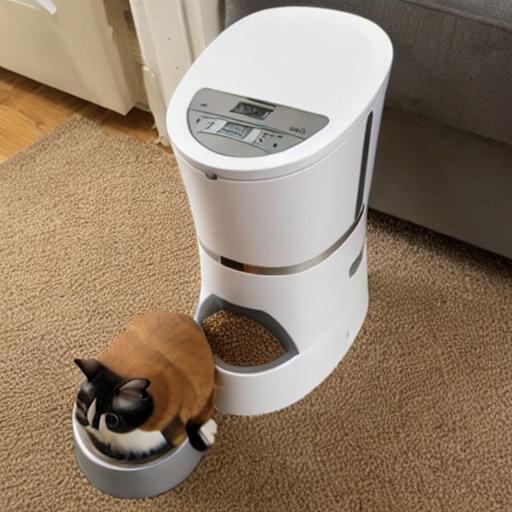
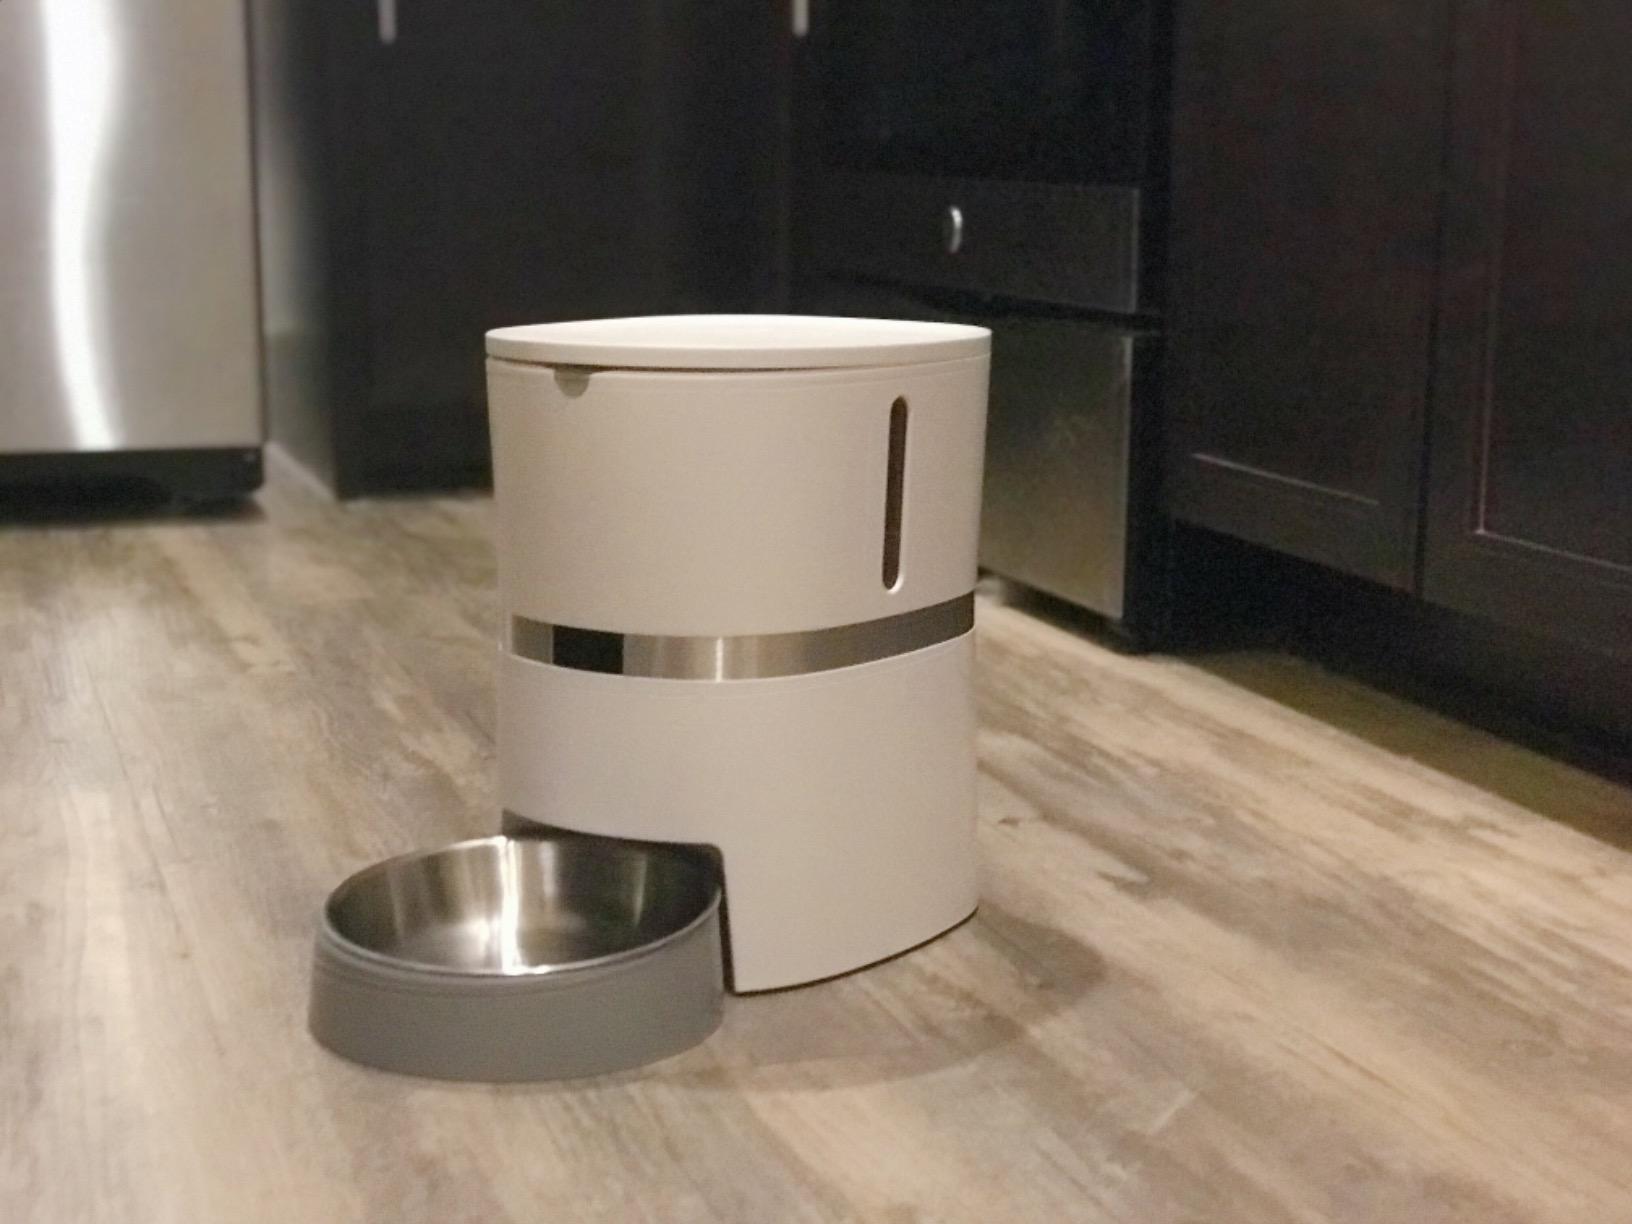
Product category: items_feeder
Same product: no